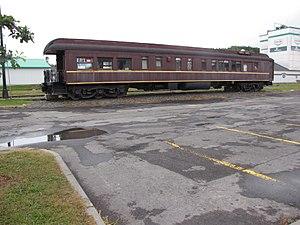
La voiture Lynnewood est un wagon de luxe privé qui a été construit par la compagnie Pullman en 1917. C'est, en fait, le plus vieux wagon de marque Pullman étant encore en état de marche en Amérique du Nord.